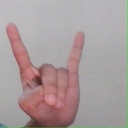
अक्षर: श